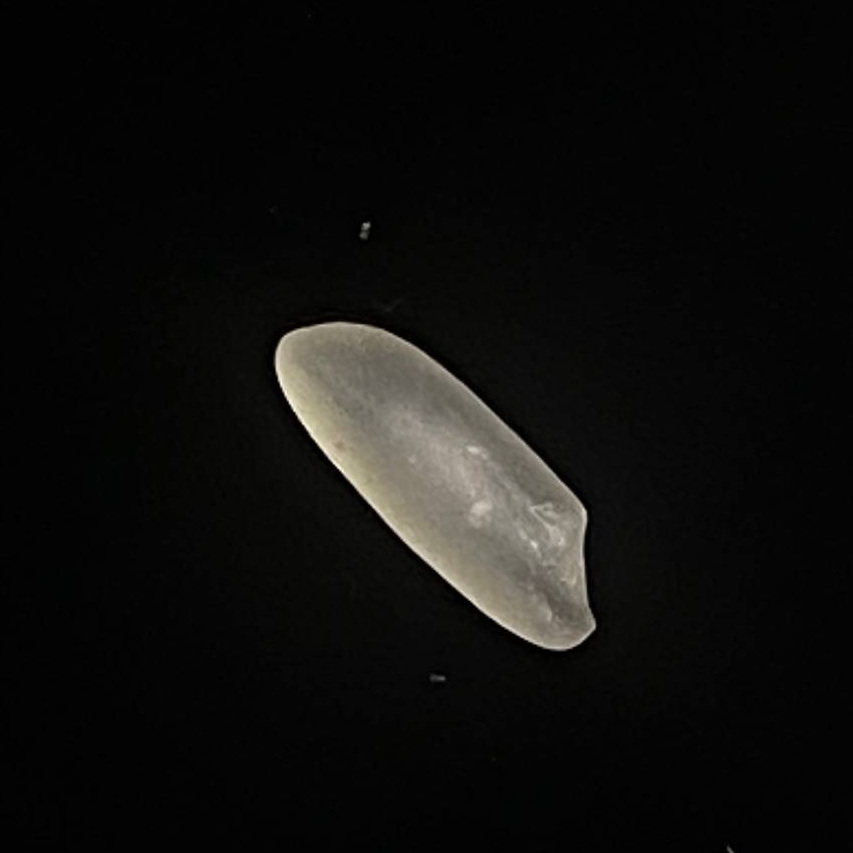
Rice variety: Najirshail